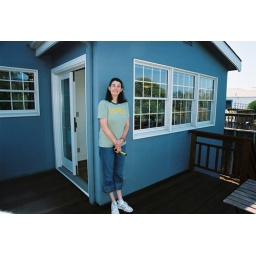
Left window is the one above the kitchen sink3 windows to the right are in the dining room